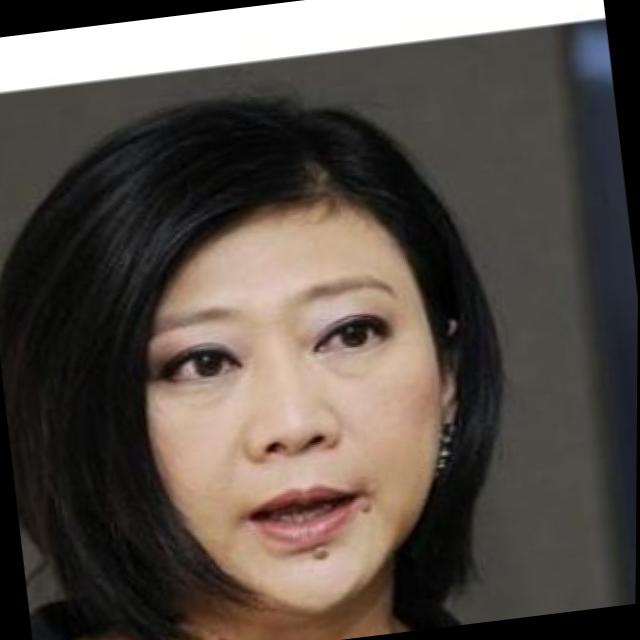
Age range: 45-64